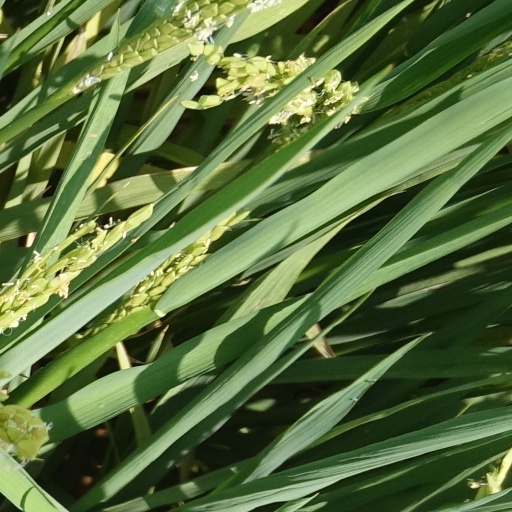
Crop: rice